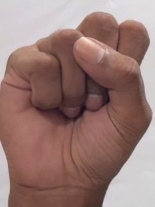
ASL sign: S